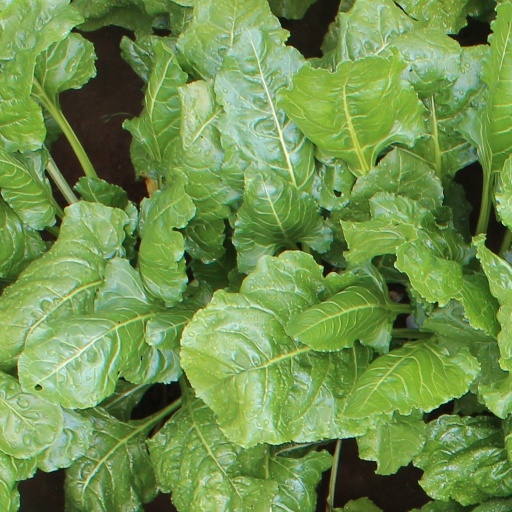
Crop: sugar beet